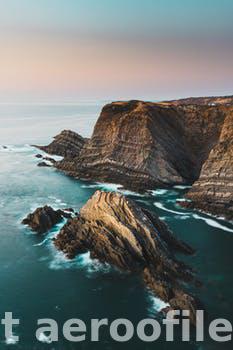
Label: Watermark